Nebraska (film)

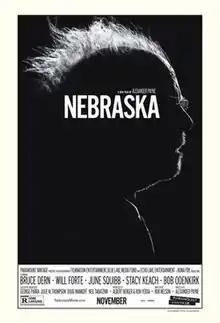
Theatrical release poster

Nebraska is a 2013 American comedy-drama road film directed by Alexander Payne, written by Bob Nelson, and starring Bruce Dern, Will Forte, June Squibb, Stacy Keach, and Bob Odenkirk. Released in black-and-white, the story follows an elderly Montana resident and his son as they try to claim a million-dollar sweepstakes prize on a long trip to Nebraska.